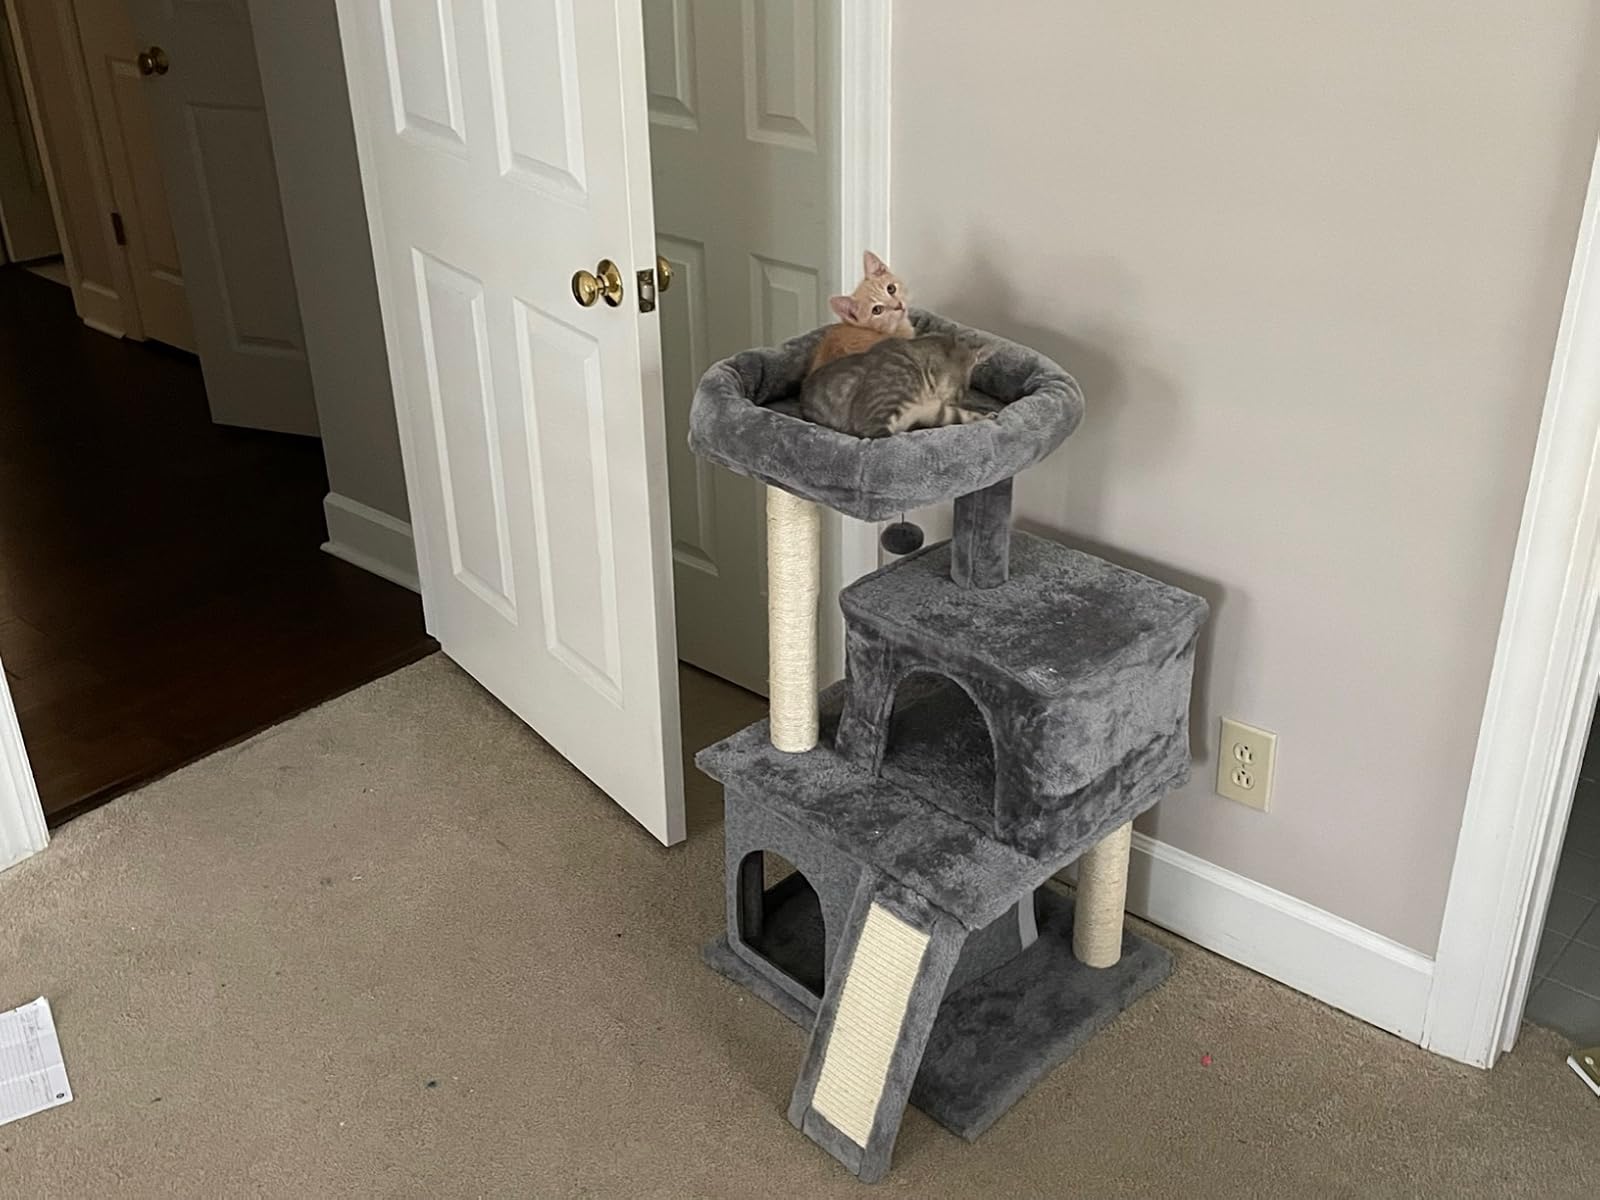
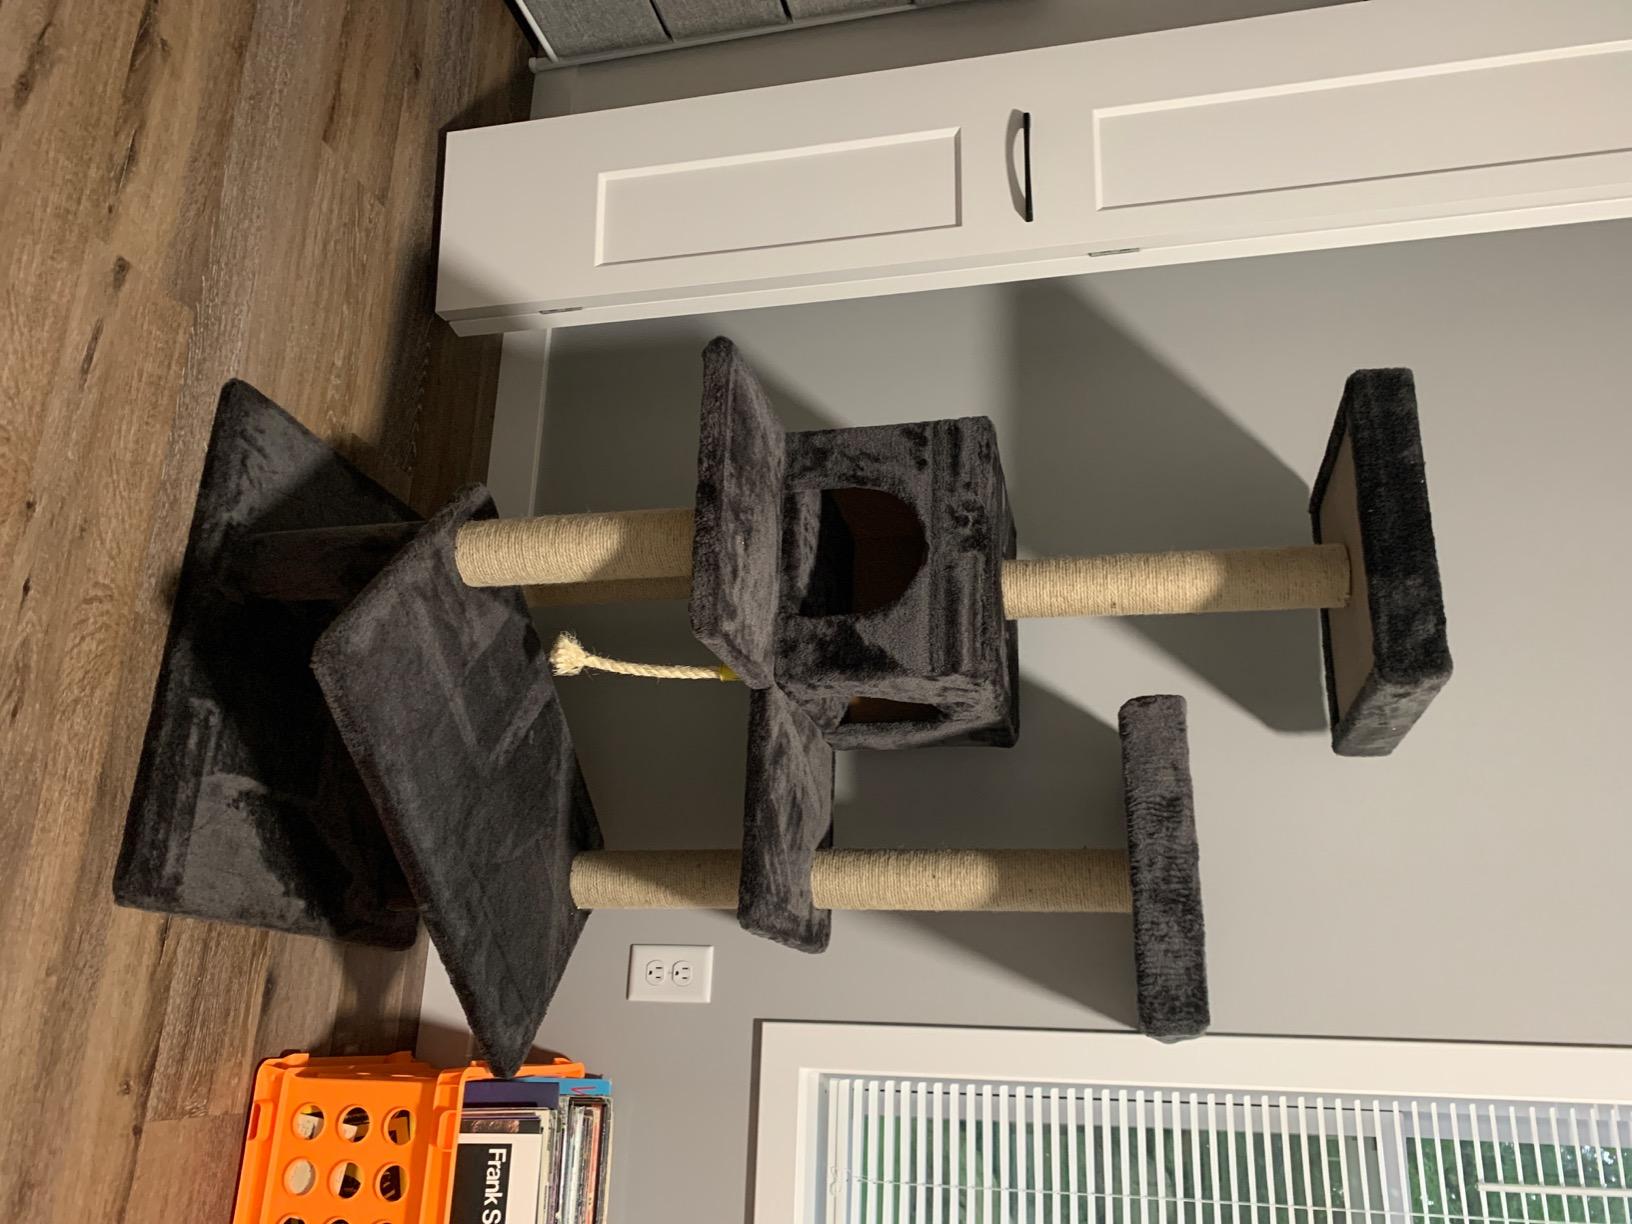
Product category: items_cat tree
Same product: no